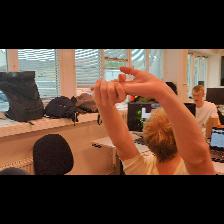
Label: Human